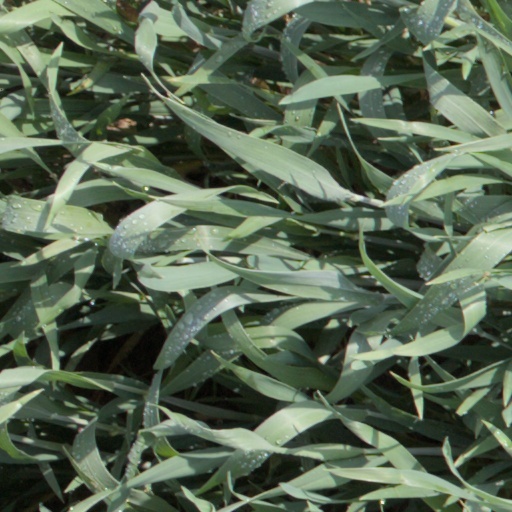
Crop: wheat